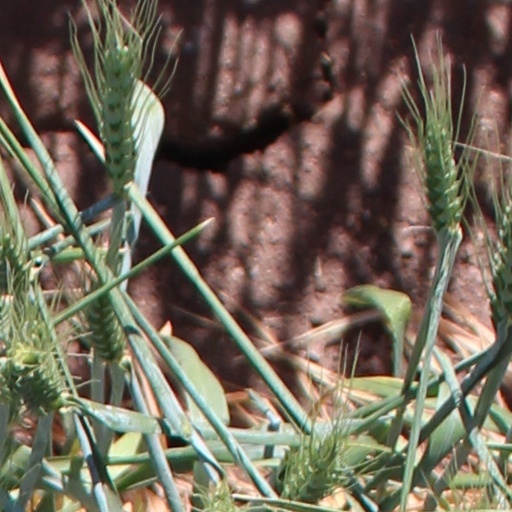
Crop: wheat